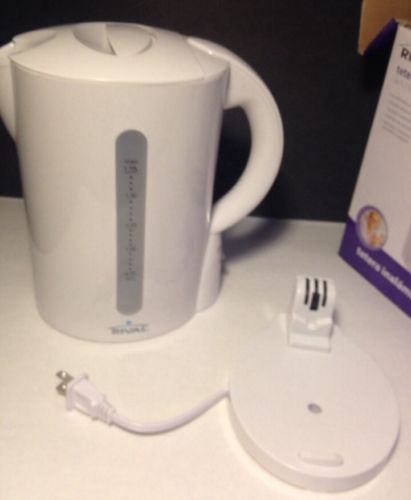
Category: kettle